Magdusa Ka

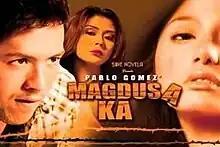
Title card

( / international title: "Misery") is a 2008 Philippine television drama series broadcast by GMA Network. Based on a 1986 Philippine film of the same title, the series is the eighth instalment of "Sine Novela". Directed by Maryo J. de los Reyes, it stars Katrina Halili, Dennis Trillo and Iwa Moto. It premiered on May 12, 2008 on the network's Dramarama sa Hapon line up. The series concluded on August 29, 2008 with a total of 80 episodes.